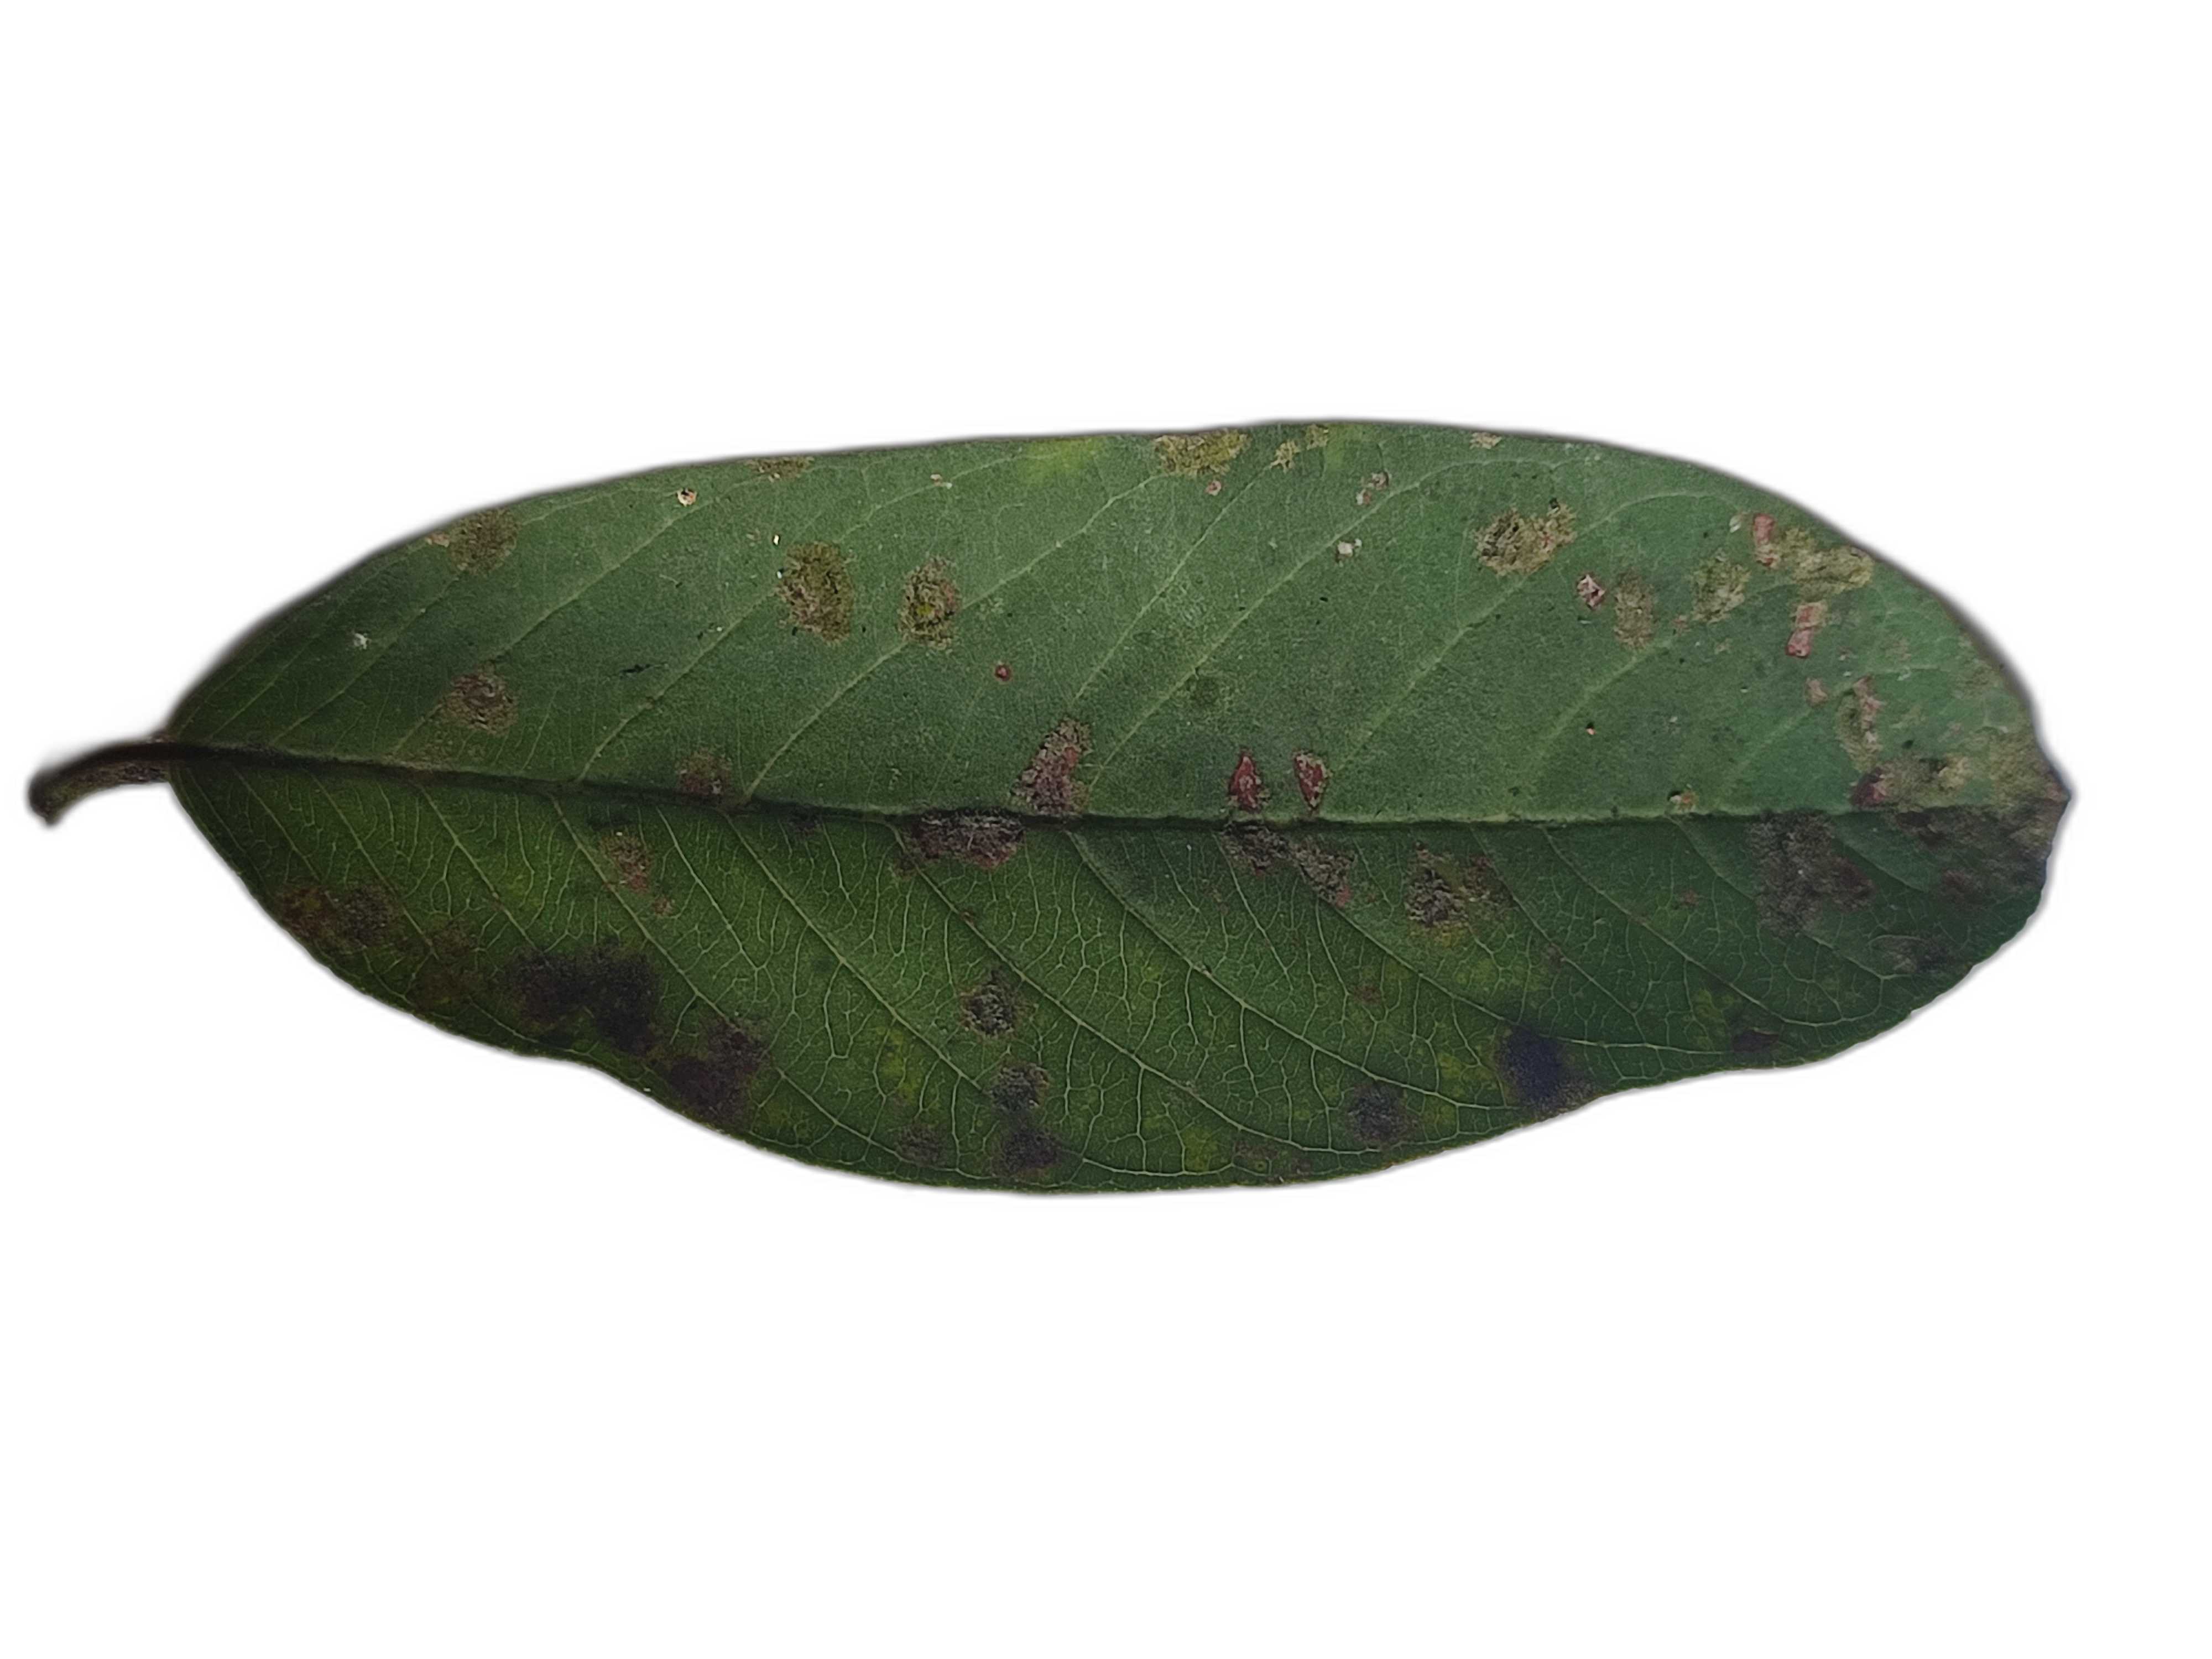
Plant part: leaf
Disease: Anthracnose